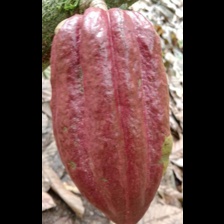
Label: sana